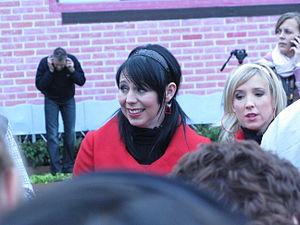
Kathleen Aerts est une chanteuse belge néerlandophone, actrice et présentatrice connue comme l'ancienne chanteuse blonde dans le groupe de filles populaire K3.